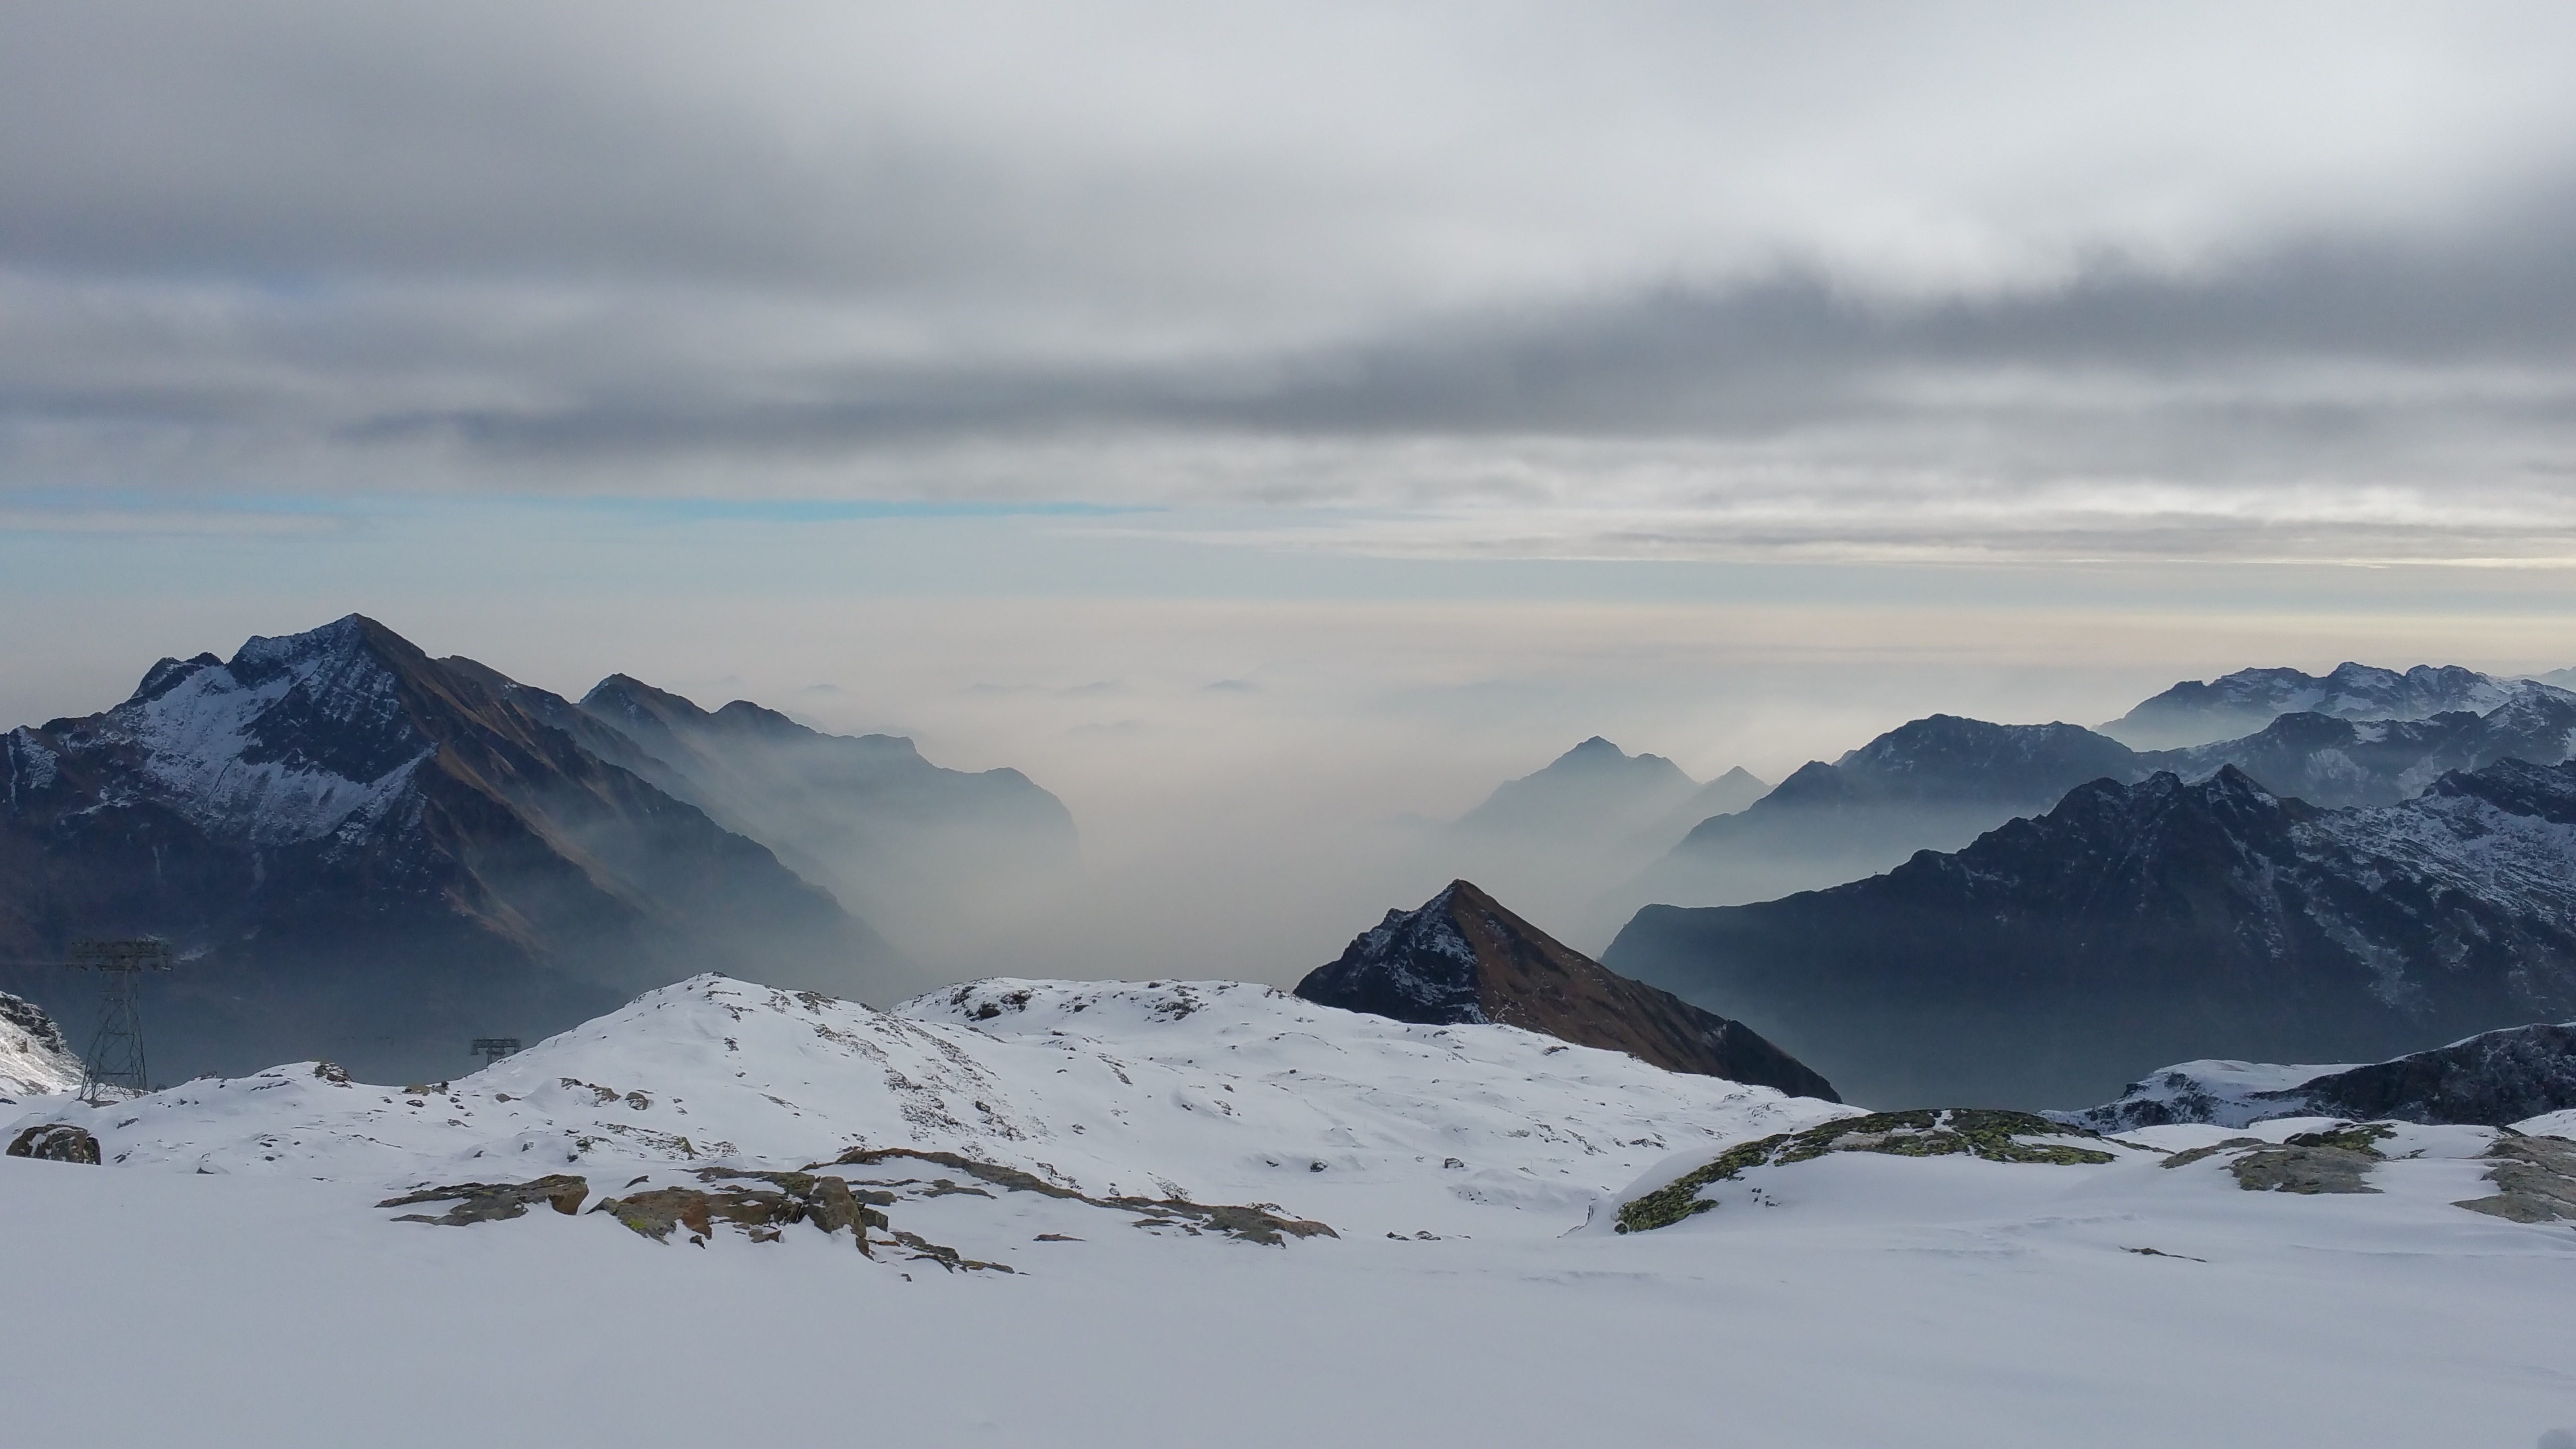
mountain, snow, winter, cloud, mountain range, weather, season, ridge, summit, mountaineering, alps, plateau, fell, landform, geographical feature, atmospheric phenomenon, mountainous landforms, glacial landform, geological phenomenon